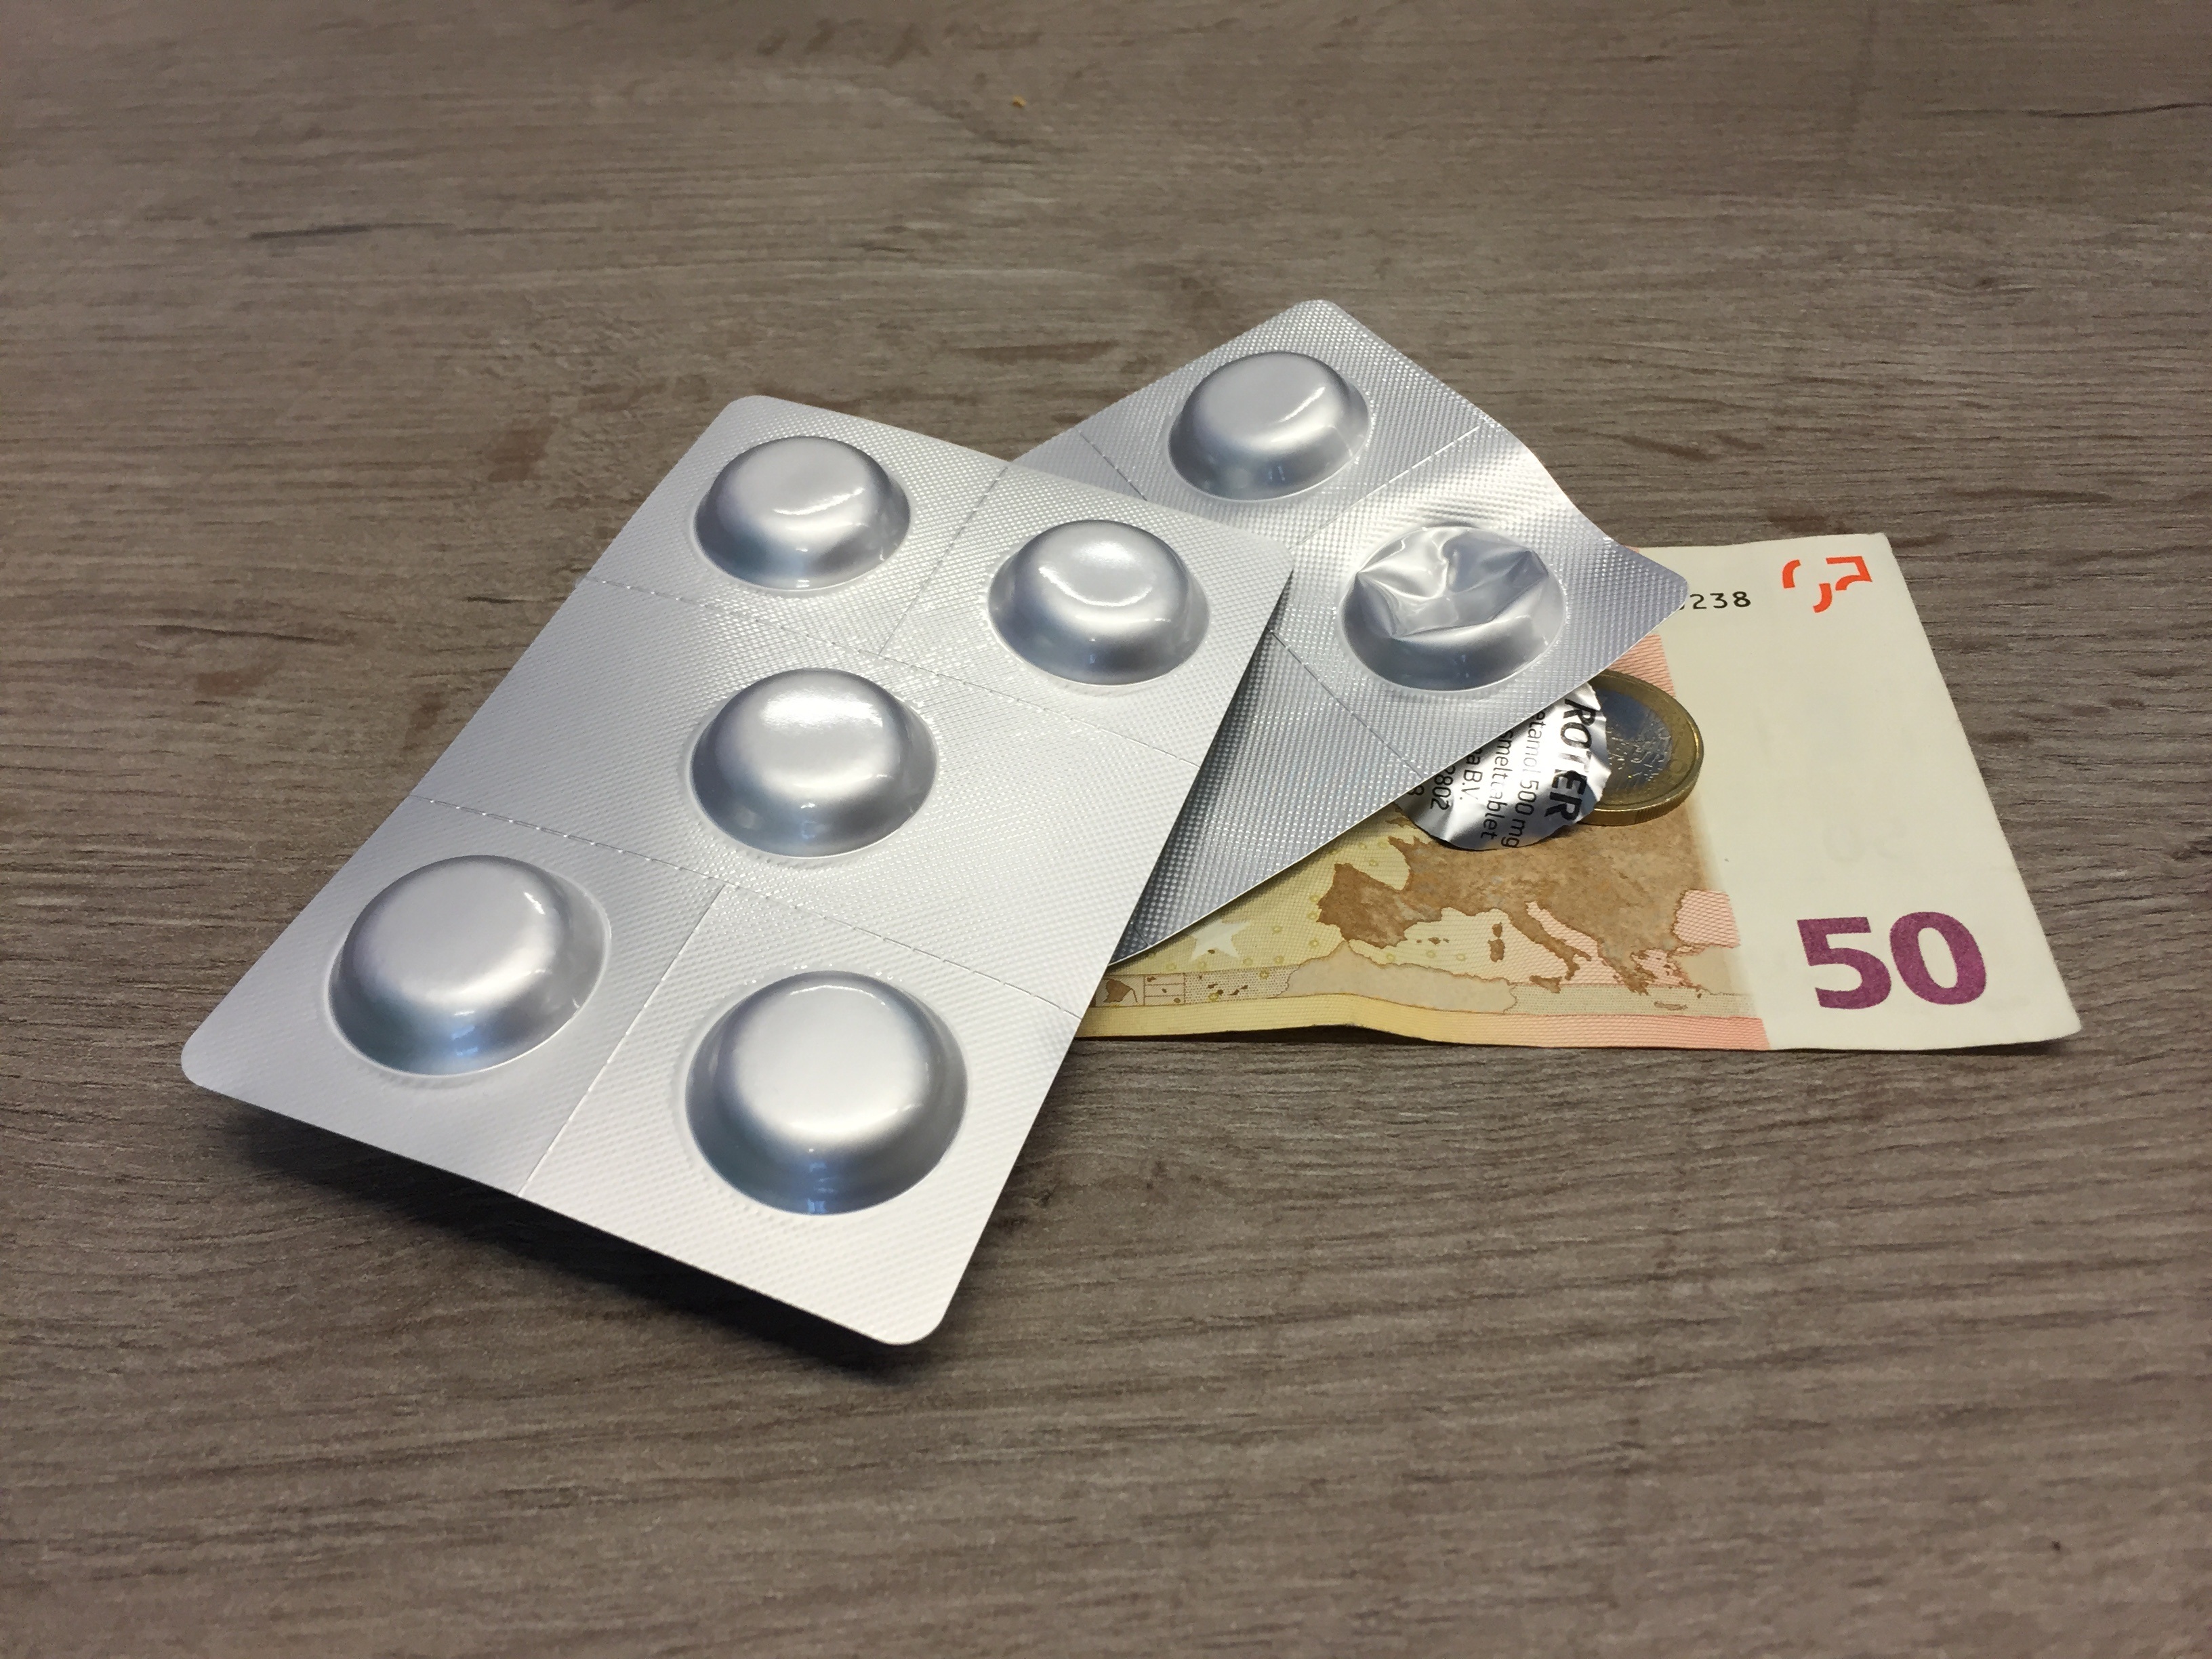
technology, wheel, money, gadget, pills, medical, medications, euros, game controller, health insurance, medicines, cost health insurance